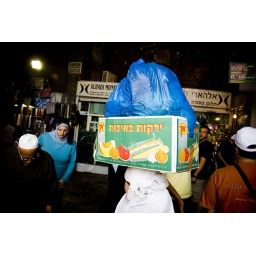
A woman carries vegetables and fruit on her head in the market in Jerusalem's Old City.